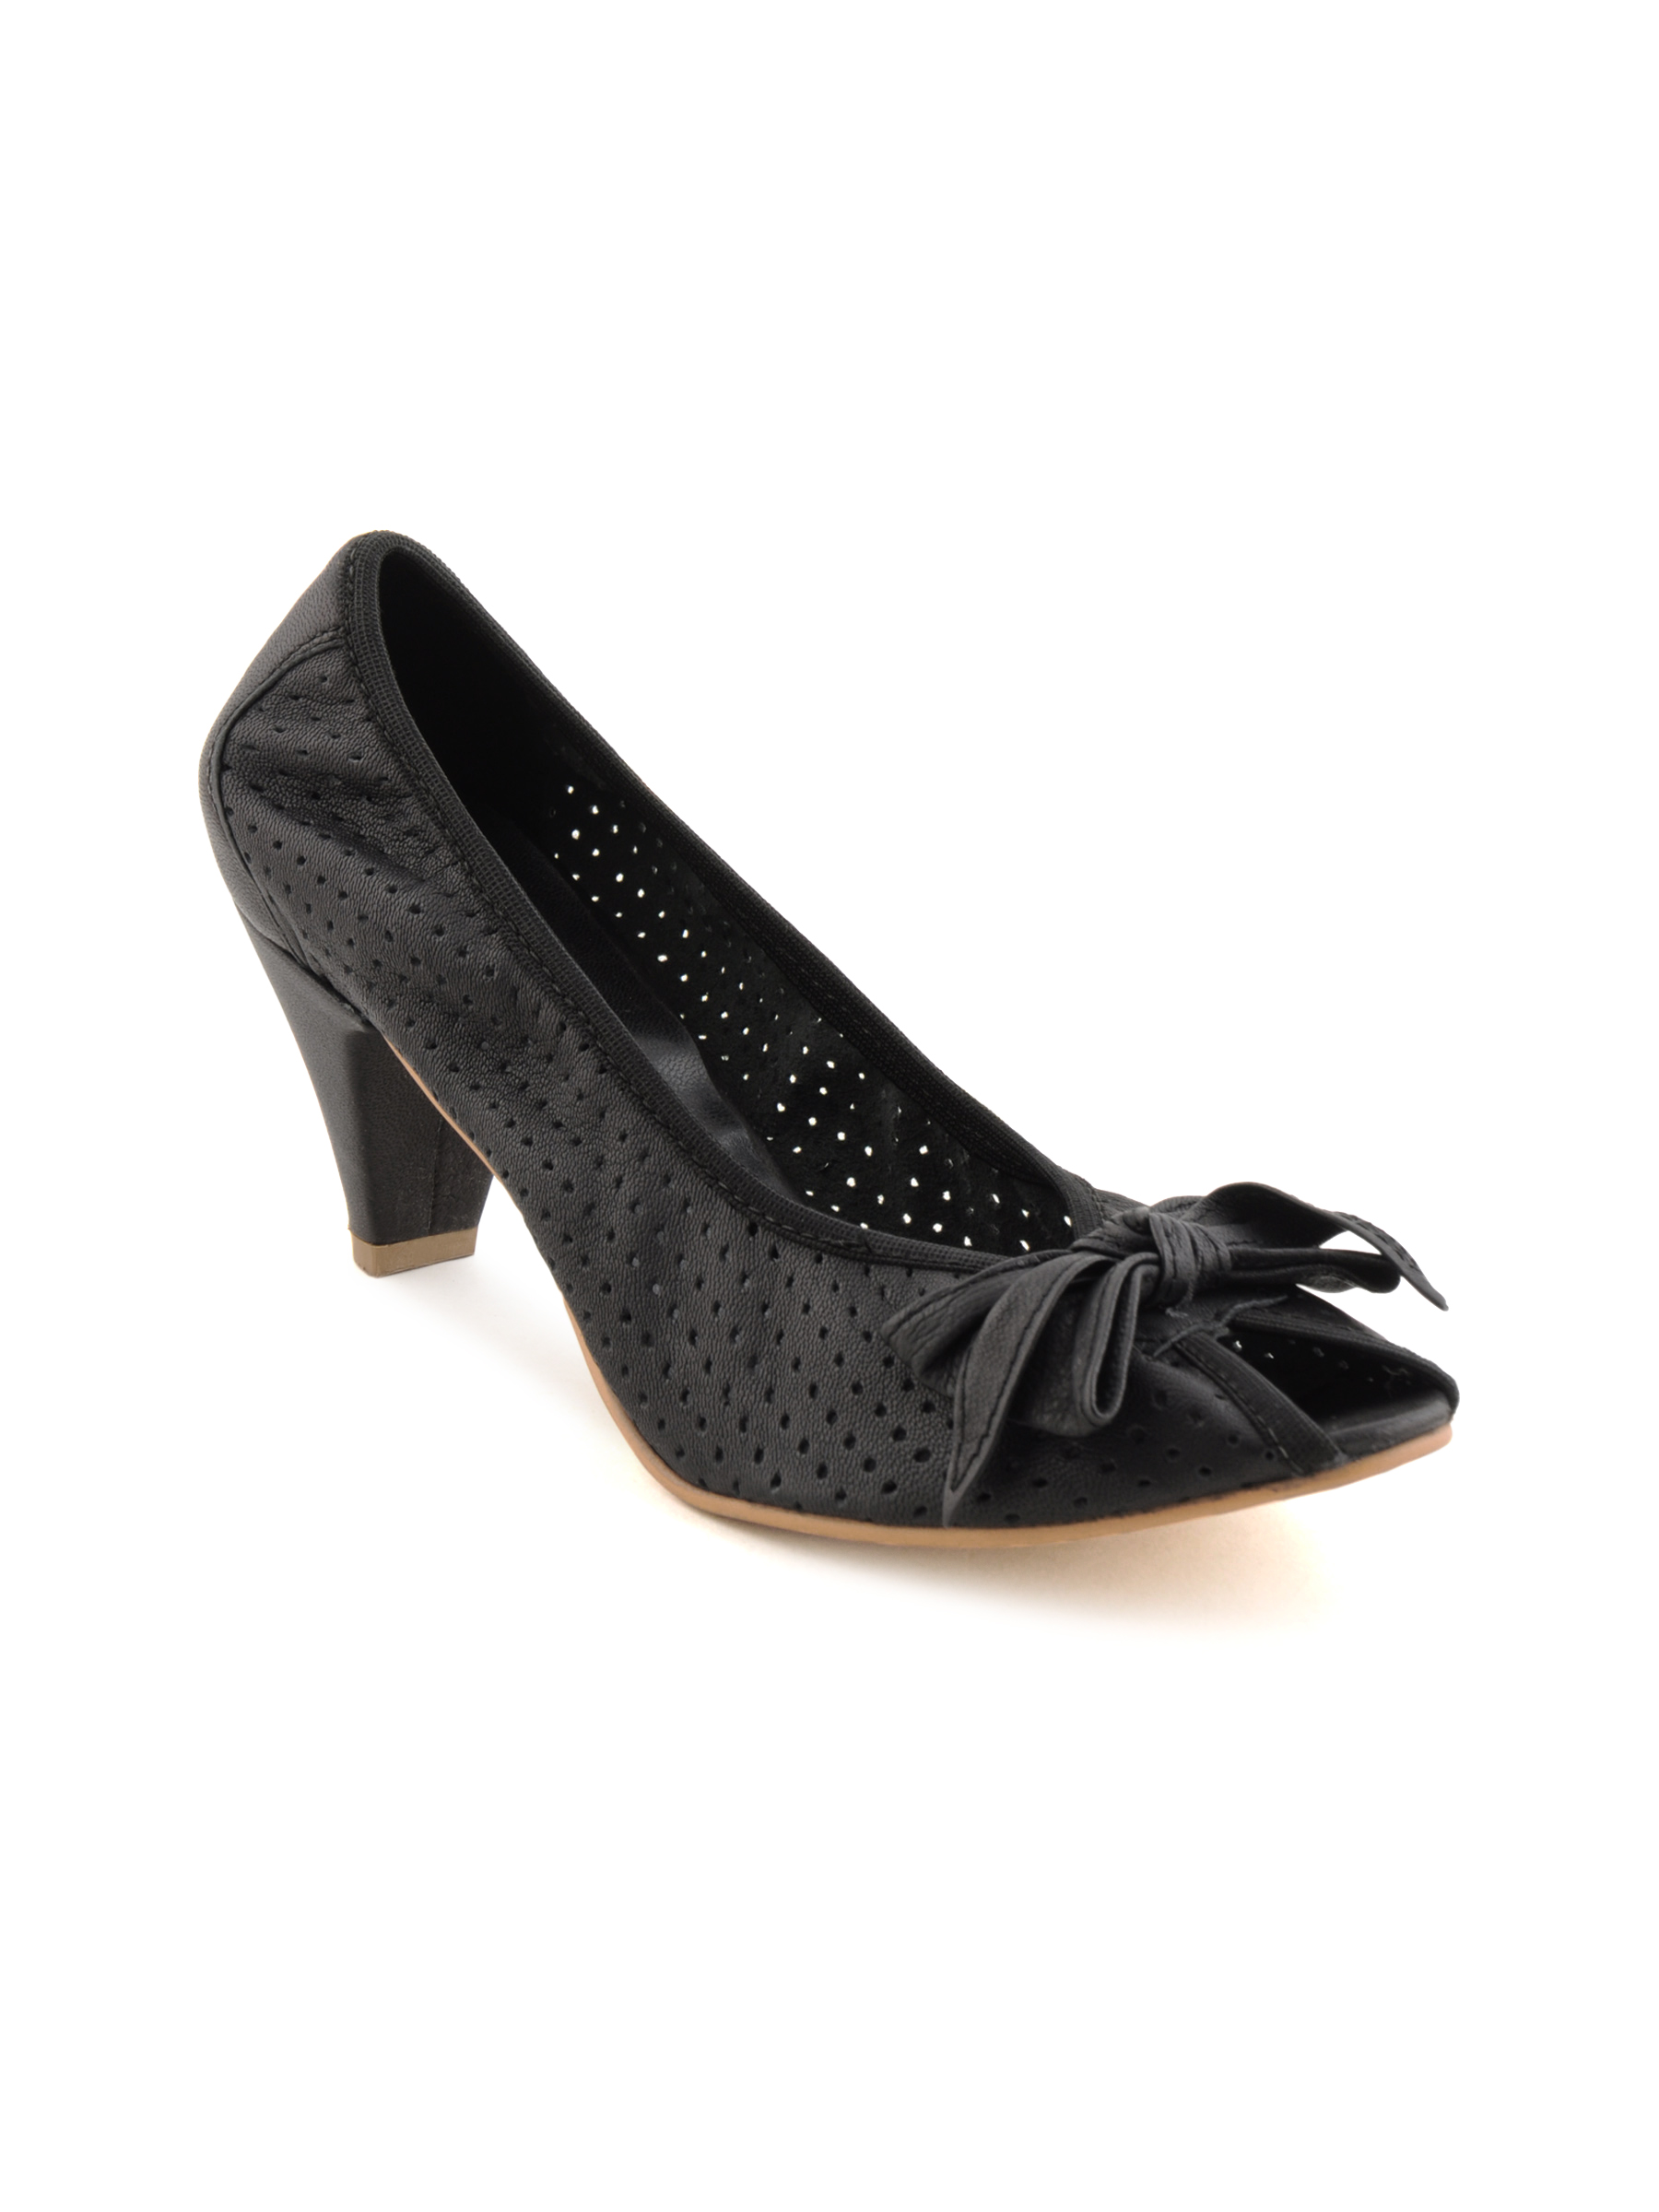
Enroute Women Black Peep Toes
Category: Footwear / Shoes / Heels
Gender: Women
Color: Black
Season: Summer 2012
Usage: Casual